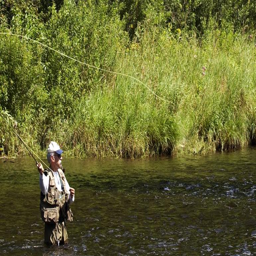
filming location is known as the birthplace of fly fishing .